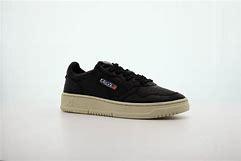
Brand: Autry
Model: Action Shoes Autry Action Medalist 1